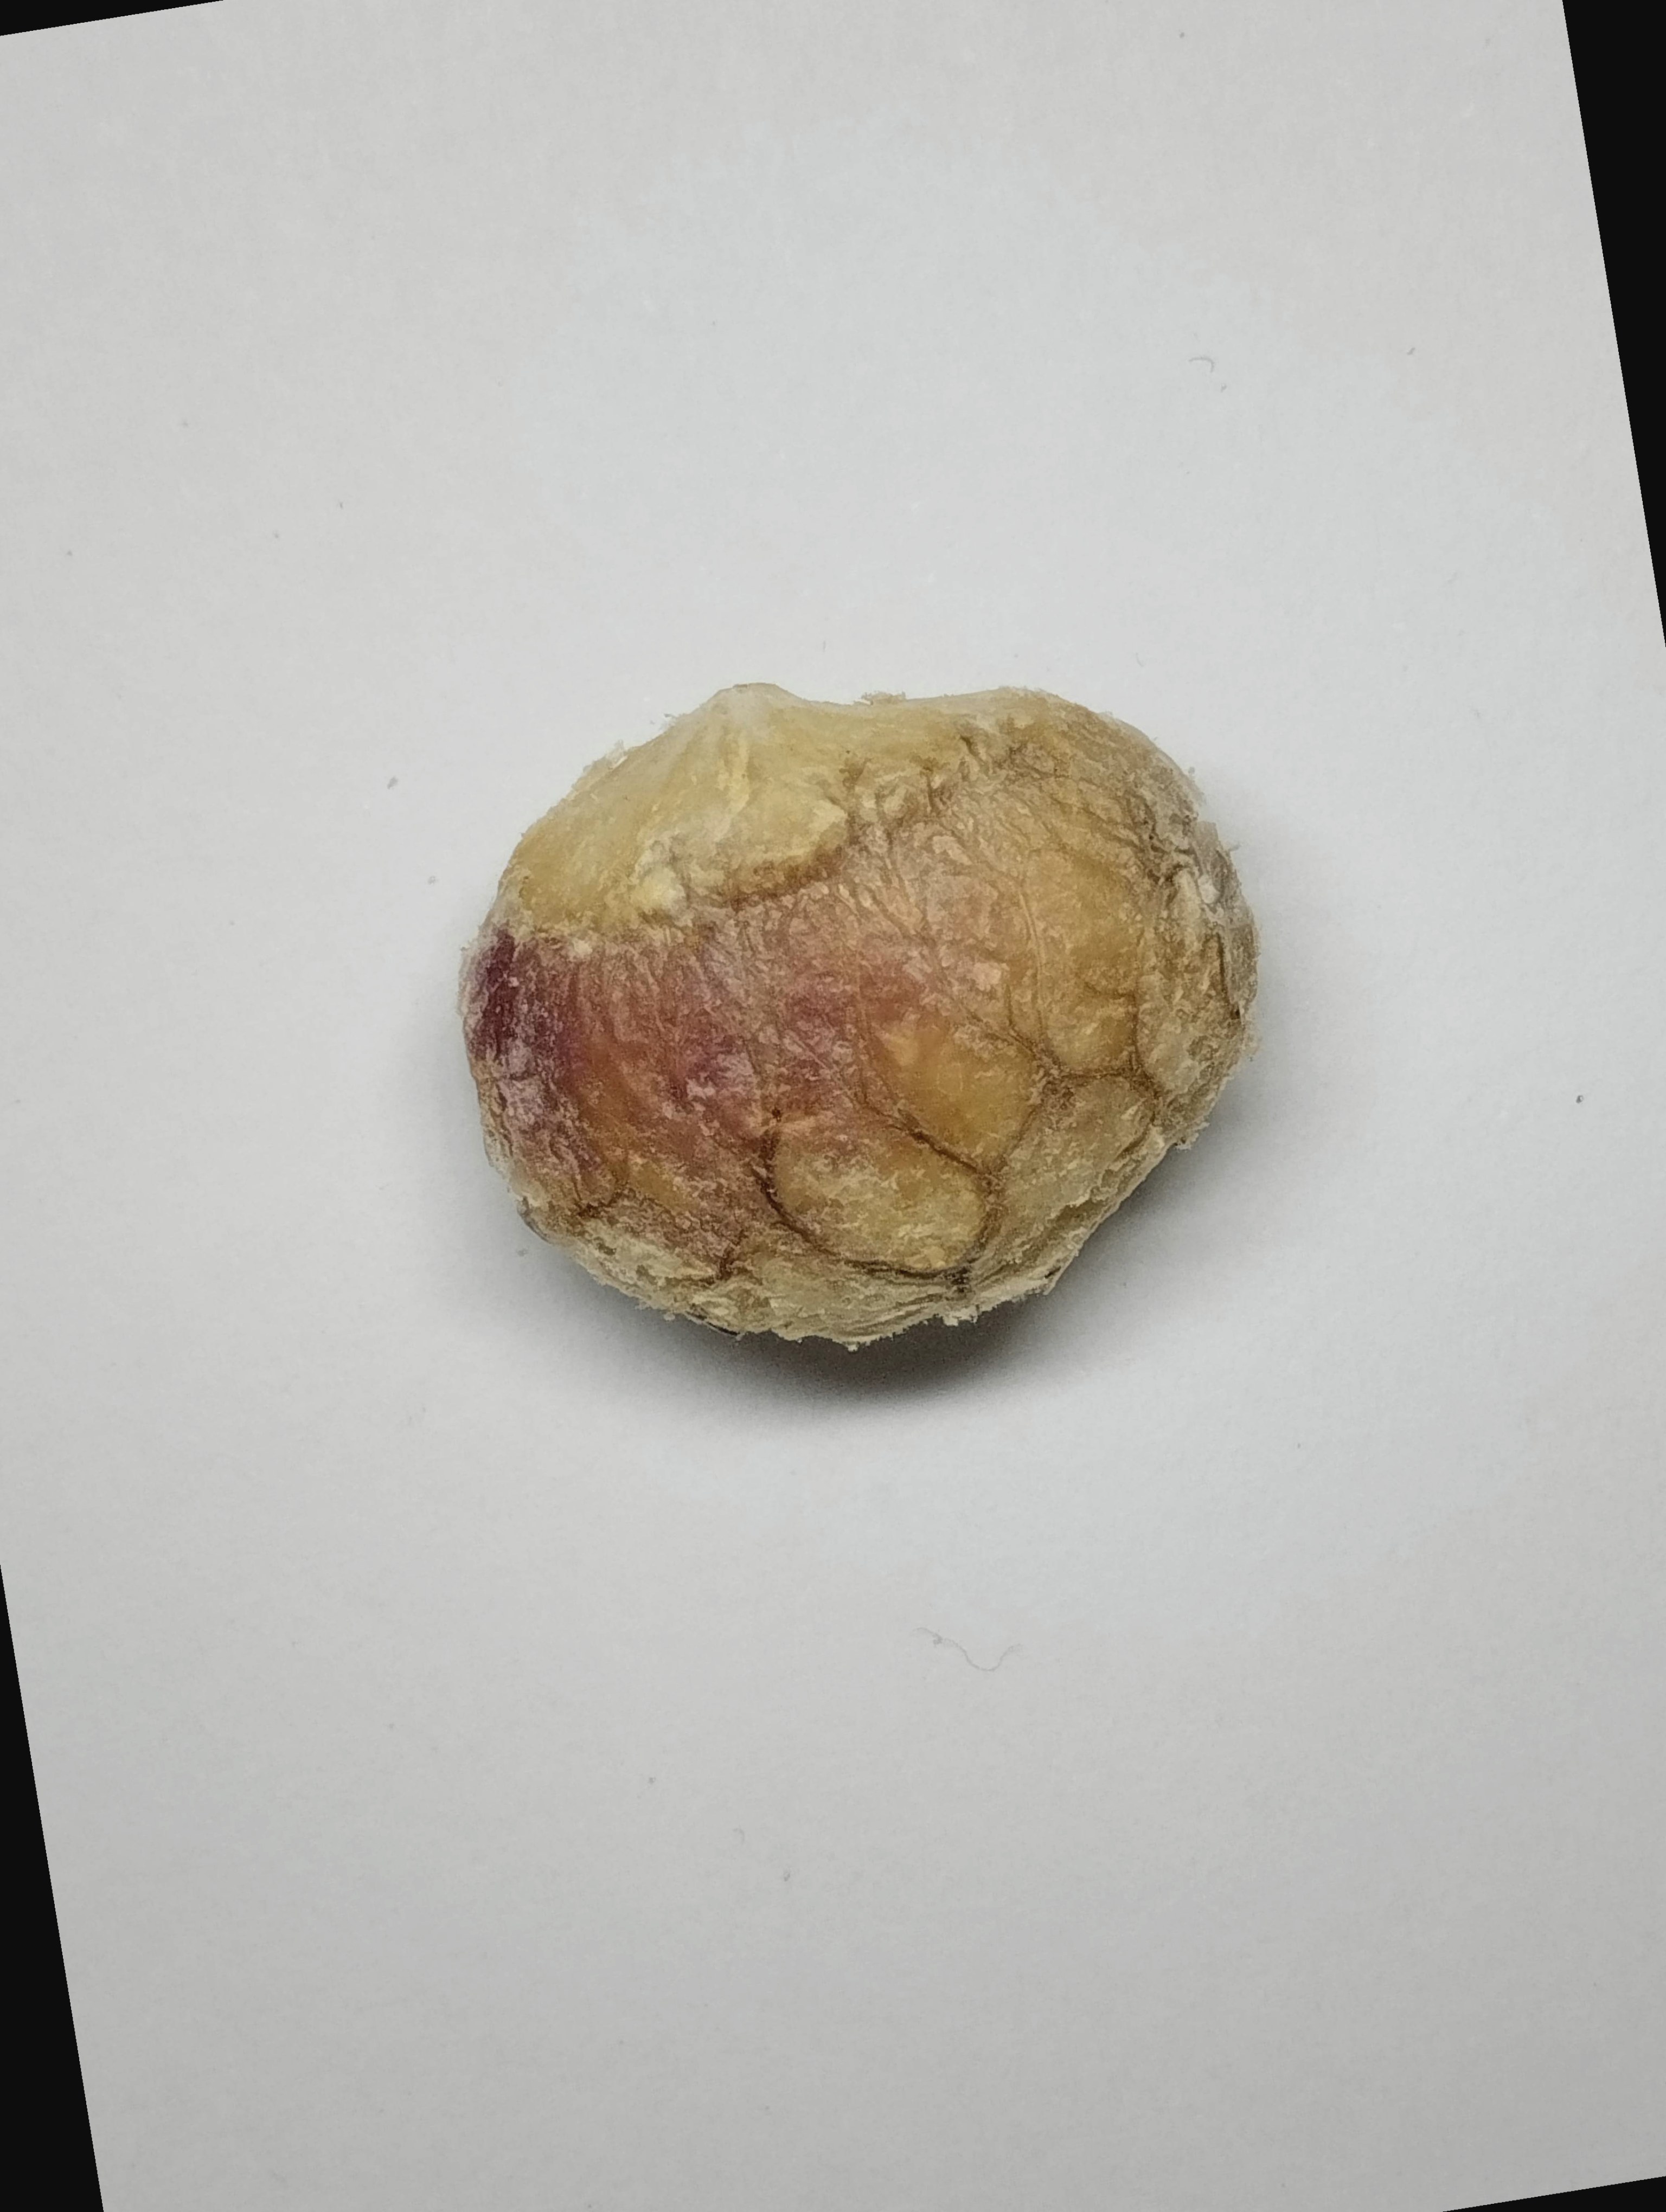
Label: rusak (damaged seed)